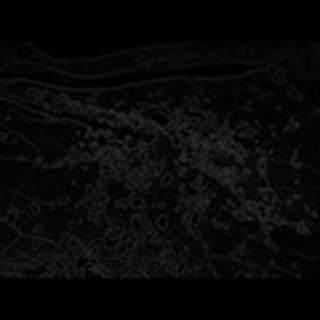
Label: cotton_aphids